Andrey Varankow

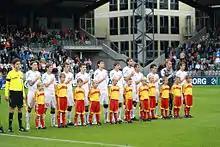
Andrey Varankow with the Belarus U21 team in 2011.

Varankow debuted in Belarus national football team in a Euro 2008 qualifying match against Luxembourg on 13 October 2007. He was a member of the Belarus U21 that finished in 3rd place at the 2011 UEFA European Under-21 Football Championship, playing all five matches and scoring twice, against Iceland U21 and Spain U21. He was part of the Belarusian team at the 2012 Summer Olympics, scoring a goal against Egypt.